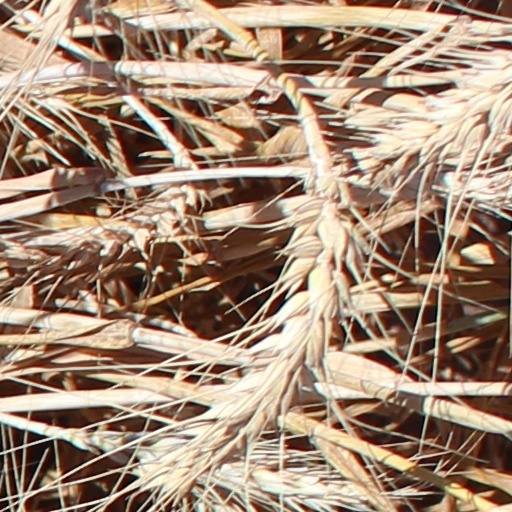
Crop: wheat